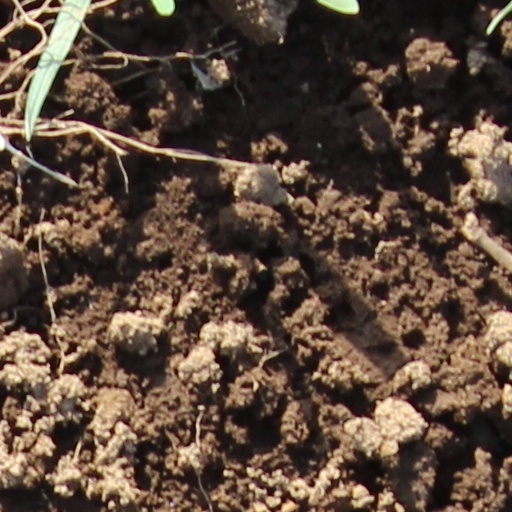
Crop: wheat